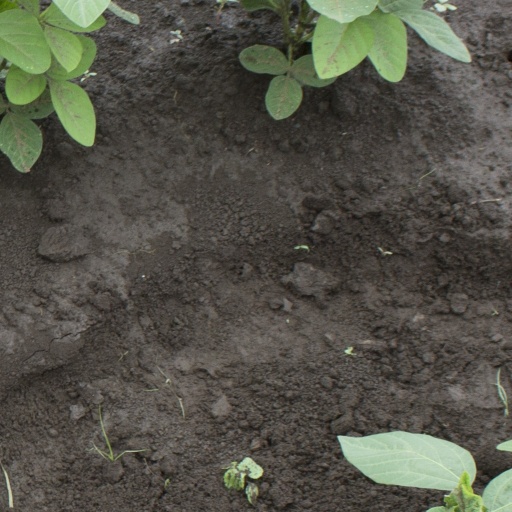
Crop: soybean